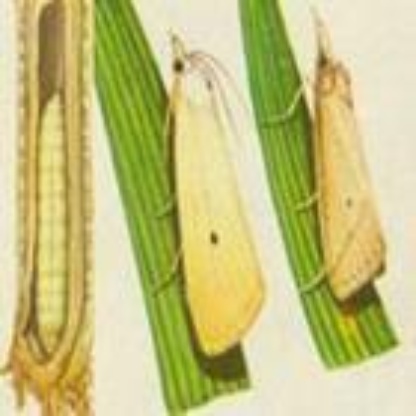
Nhãn: Sâu đục thân (Rice yellow stem borer)